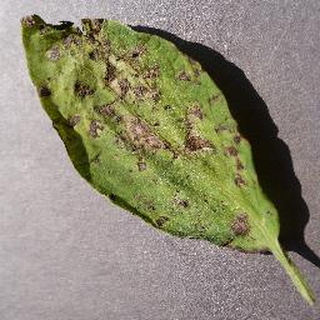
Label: potato_early_blight